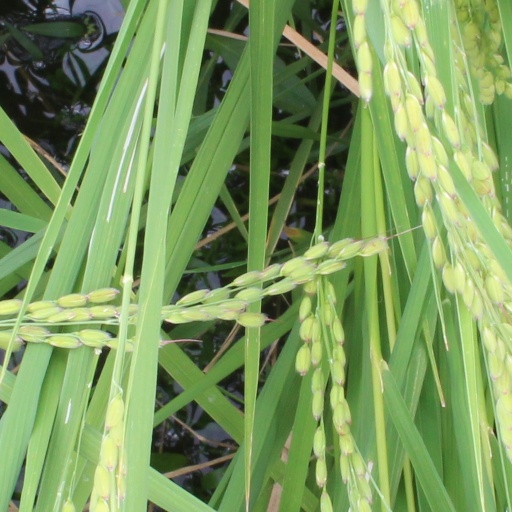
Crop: rice